Nay Toe

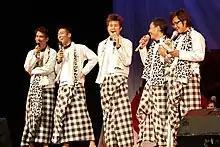
Nay Toe performing a comedy routine with "Eternal Rose Anyeint" in Singapore on 6 March 2011.

Since 2007, Nay Toe has been acting with the Htawara Hninzi (Eternal Rose) Burmese cultural dance show, in which he is one of the supporting comedians, along with Tun Tun, Moe Moe, Ye Lay and Kyaw Kyaw Bo. The director of the show is Maung Myo Min.